Minna Sirnö

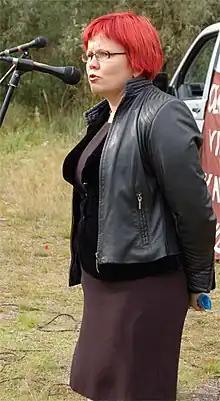
Minna Sirnö

Minna Maaria Sirnö (born 14 May 1966 in Tampere) is a Finnish politician and member of Finnish Parliament, representing the Left Alliance. She was elected to Finnish Parliament in 2003. She lost her seat in 2011 elections.